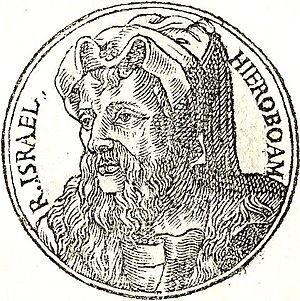
Le Premier Livre des Rois est un livre de l'Ancien Testament classé parmi les livres des Prophètes dans le judaïsme et le christianisme. Avec le Deuxième Livre des Rois, il constituait à l'origine un ensemble, le Livre des Rois, qui a été divisé à l'époque de la Septante.